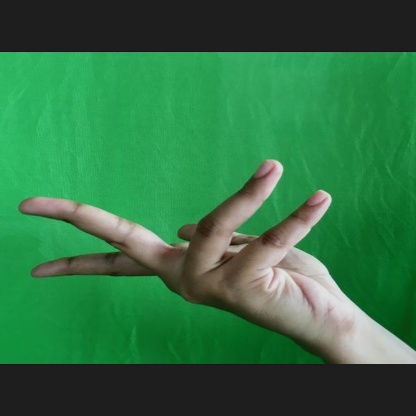
Mudra: Alapadmam